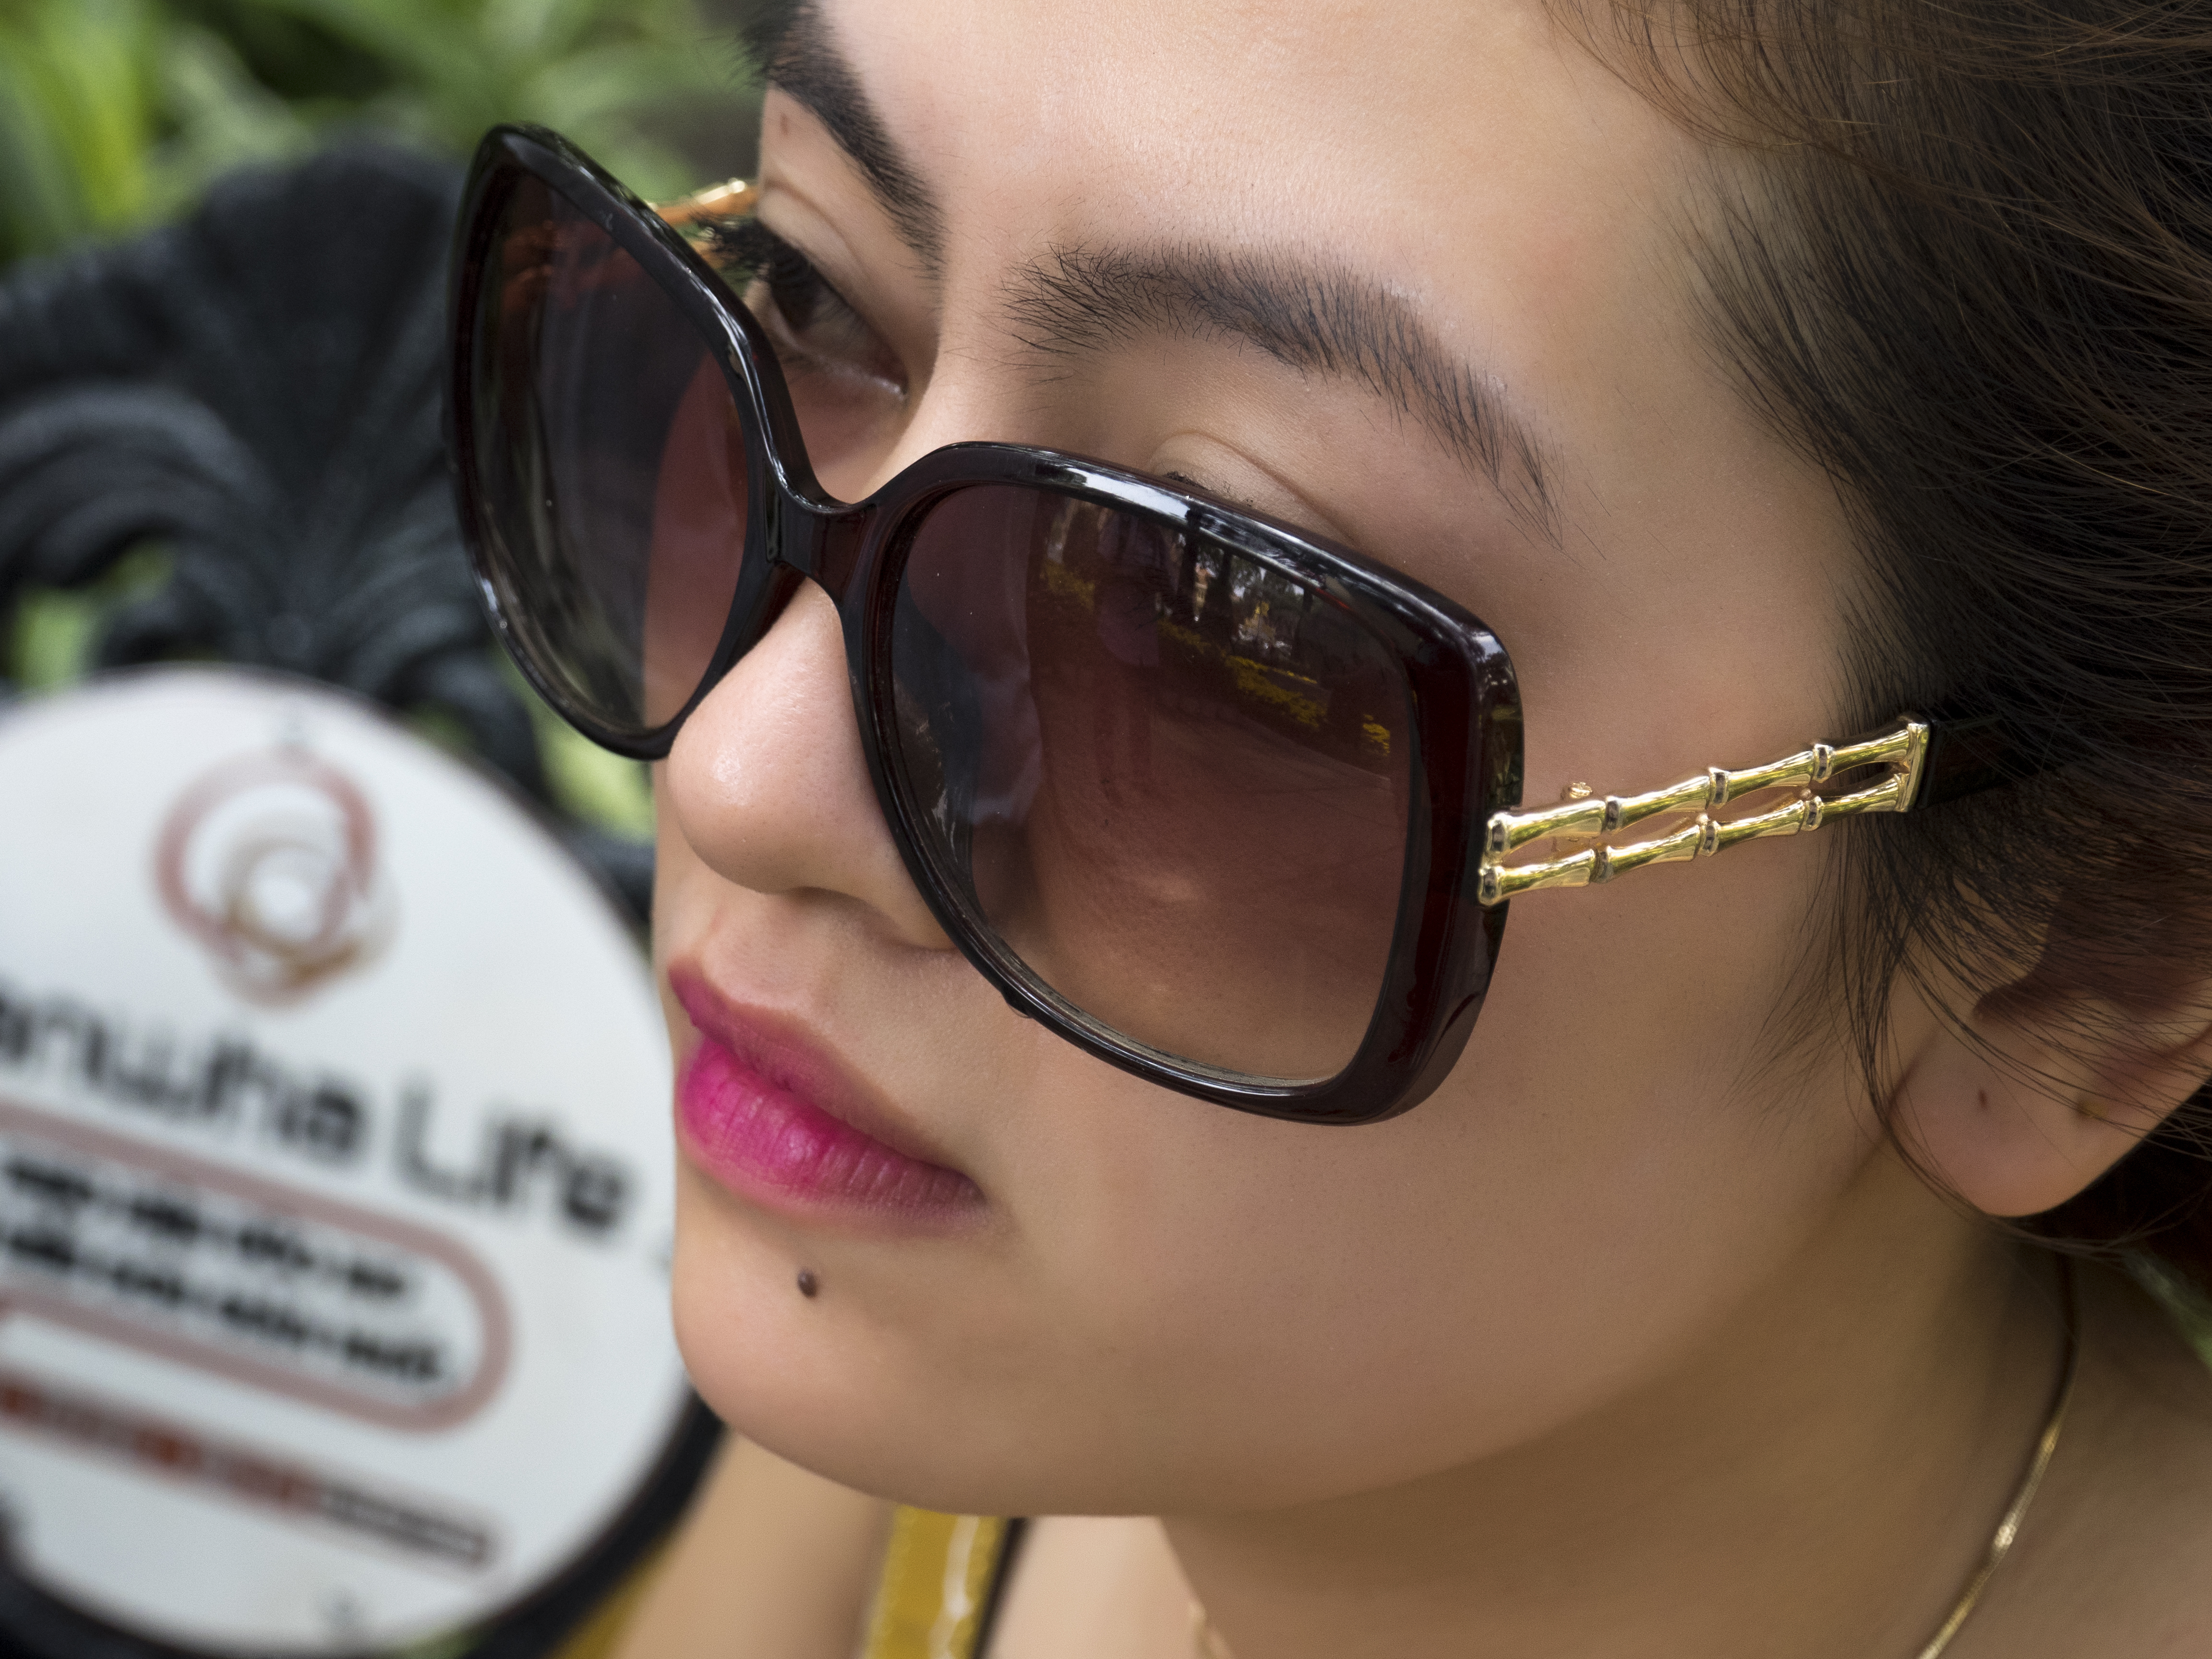
close up, face, nose, sunglasses, eye, glasses, eyewear, beauty, organ, fashion accessory, vision care